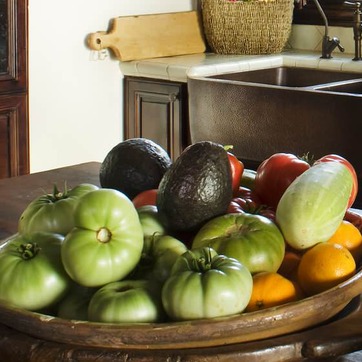
Material: food